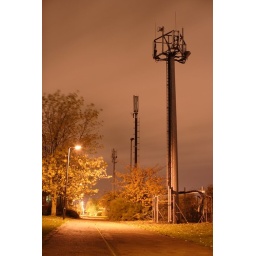
Mobile phone tower by Eaglestone sports ground.